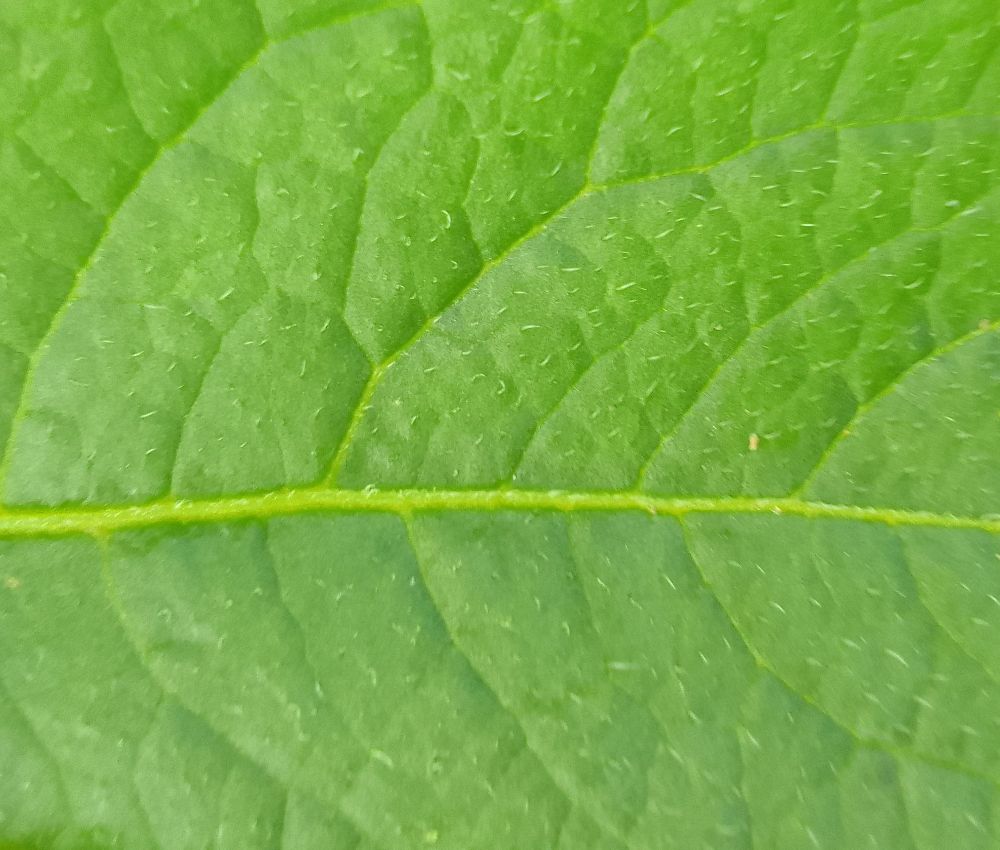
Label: Healthy